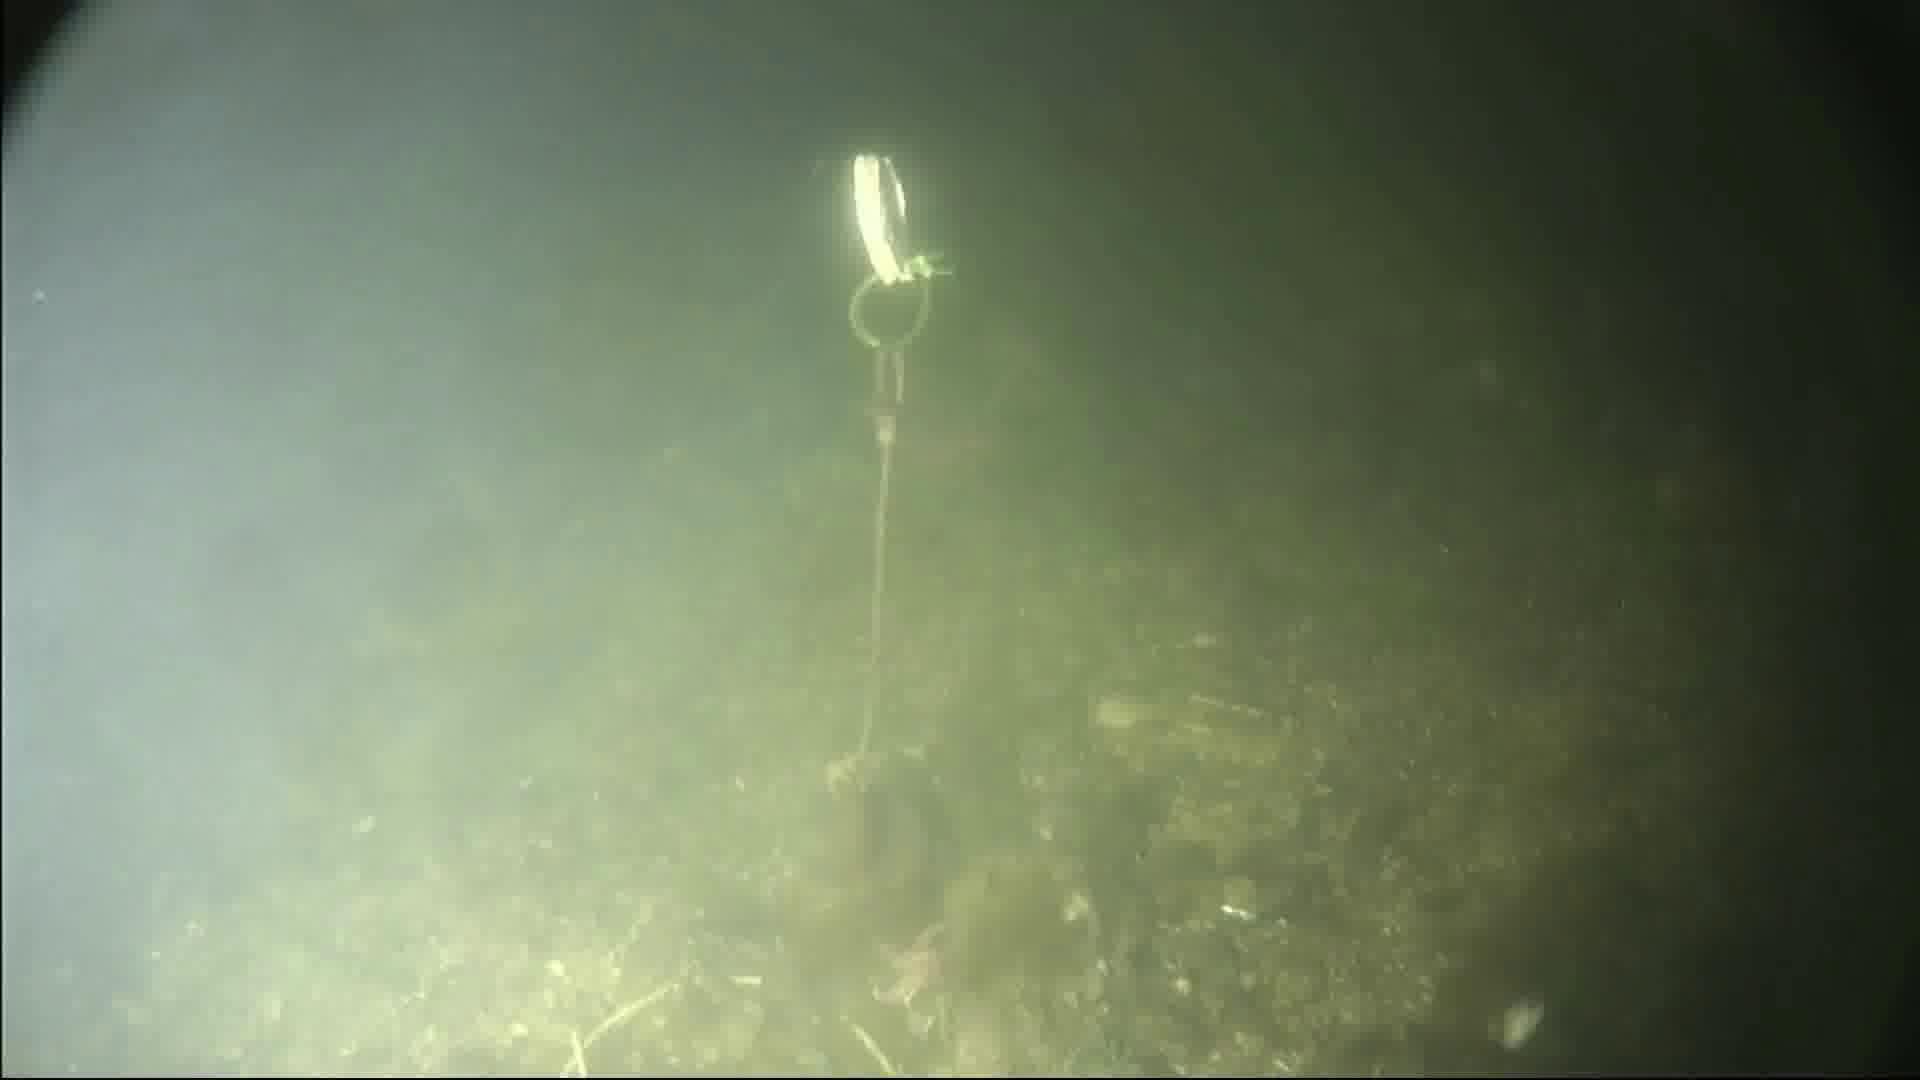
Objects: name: starfish